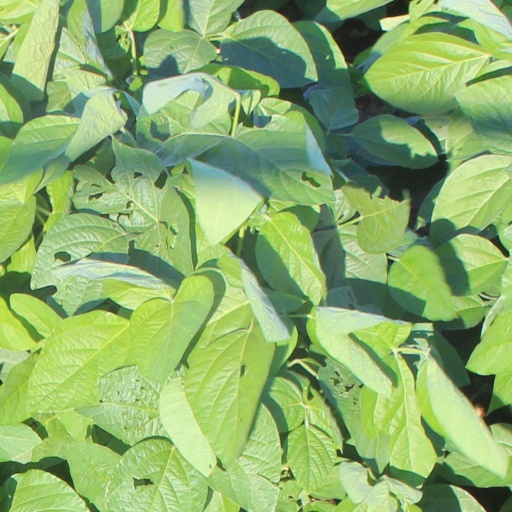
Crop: soybean